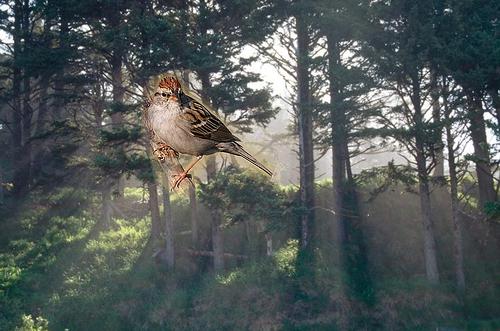
Bird species: Chipping_Sparrow
Bird type: landbird
Background: land